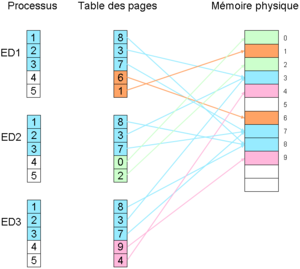
Titre
En informatique, le mécanisme de mémoire virtuelle a été mis au point dans les années 1960. Il repose sur l'utilisation de traduction à la volée des adresses vues du logiciel, en adresses physiques de mémoire vive.